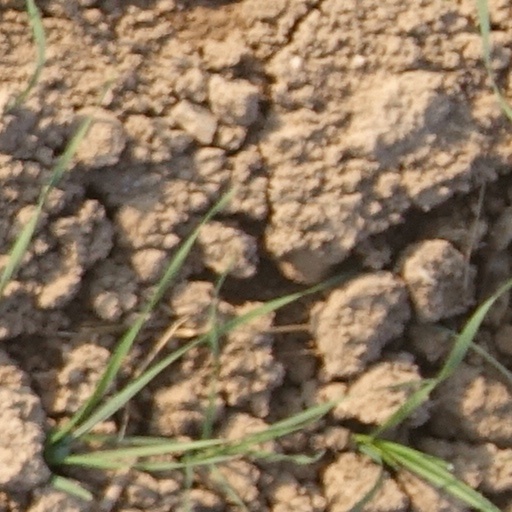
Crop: wheat